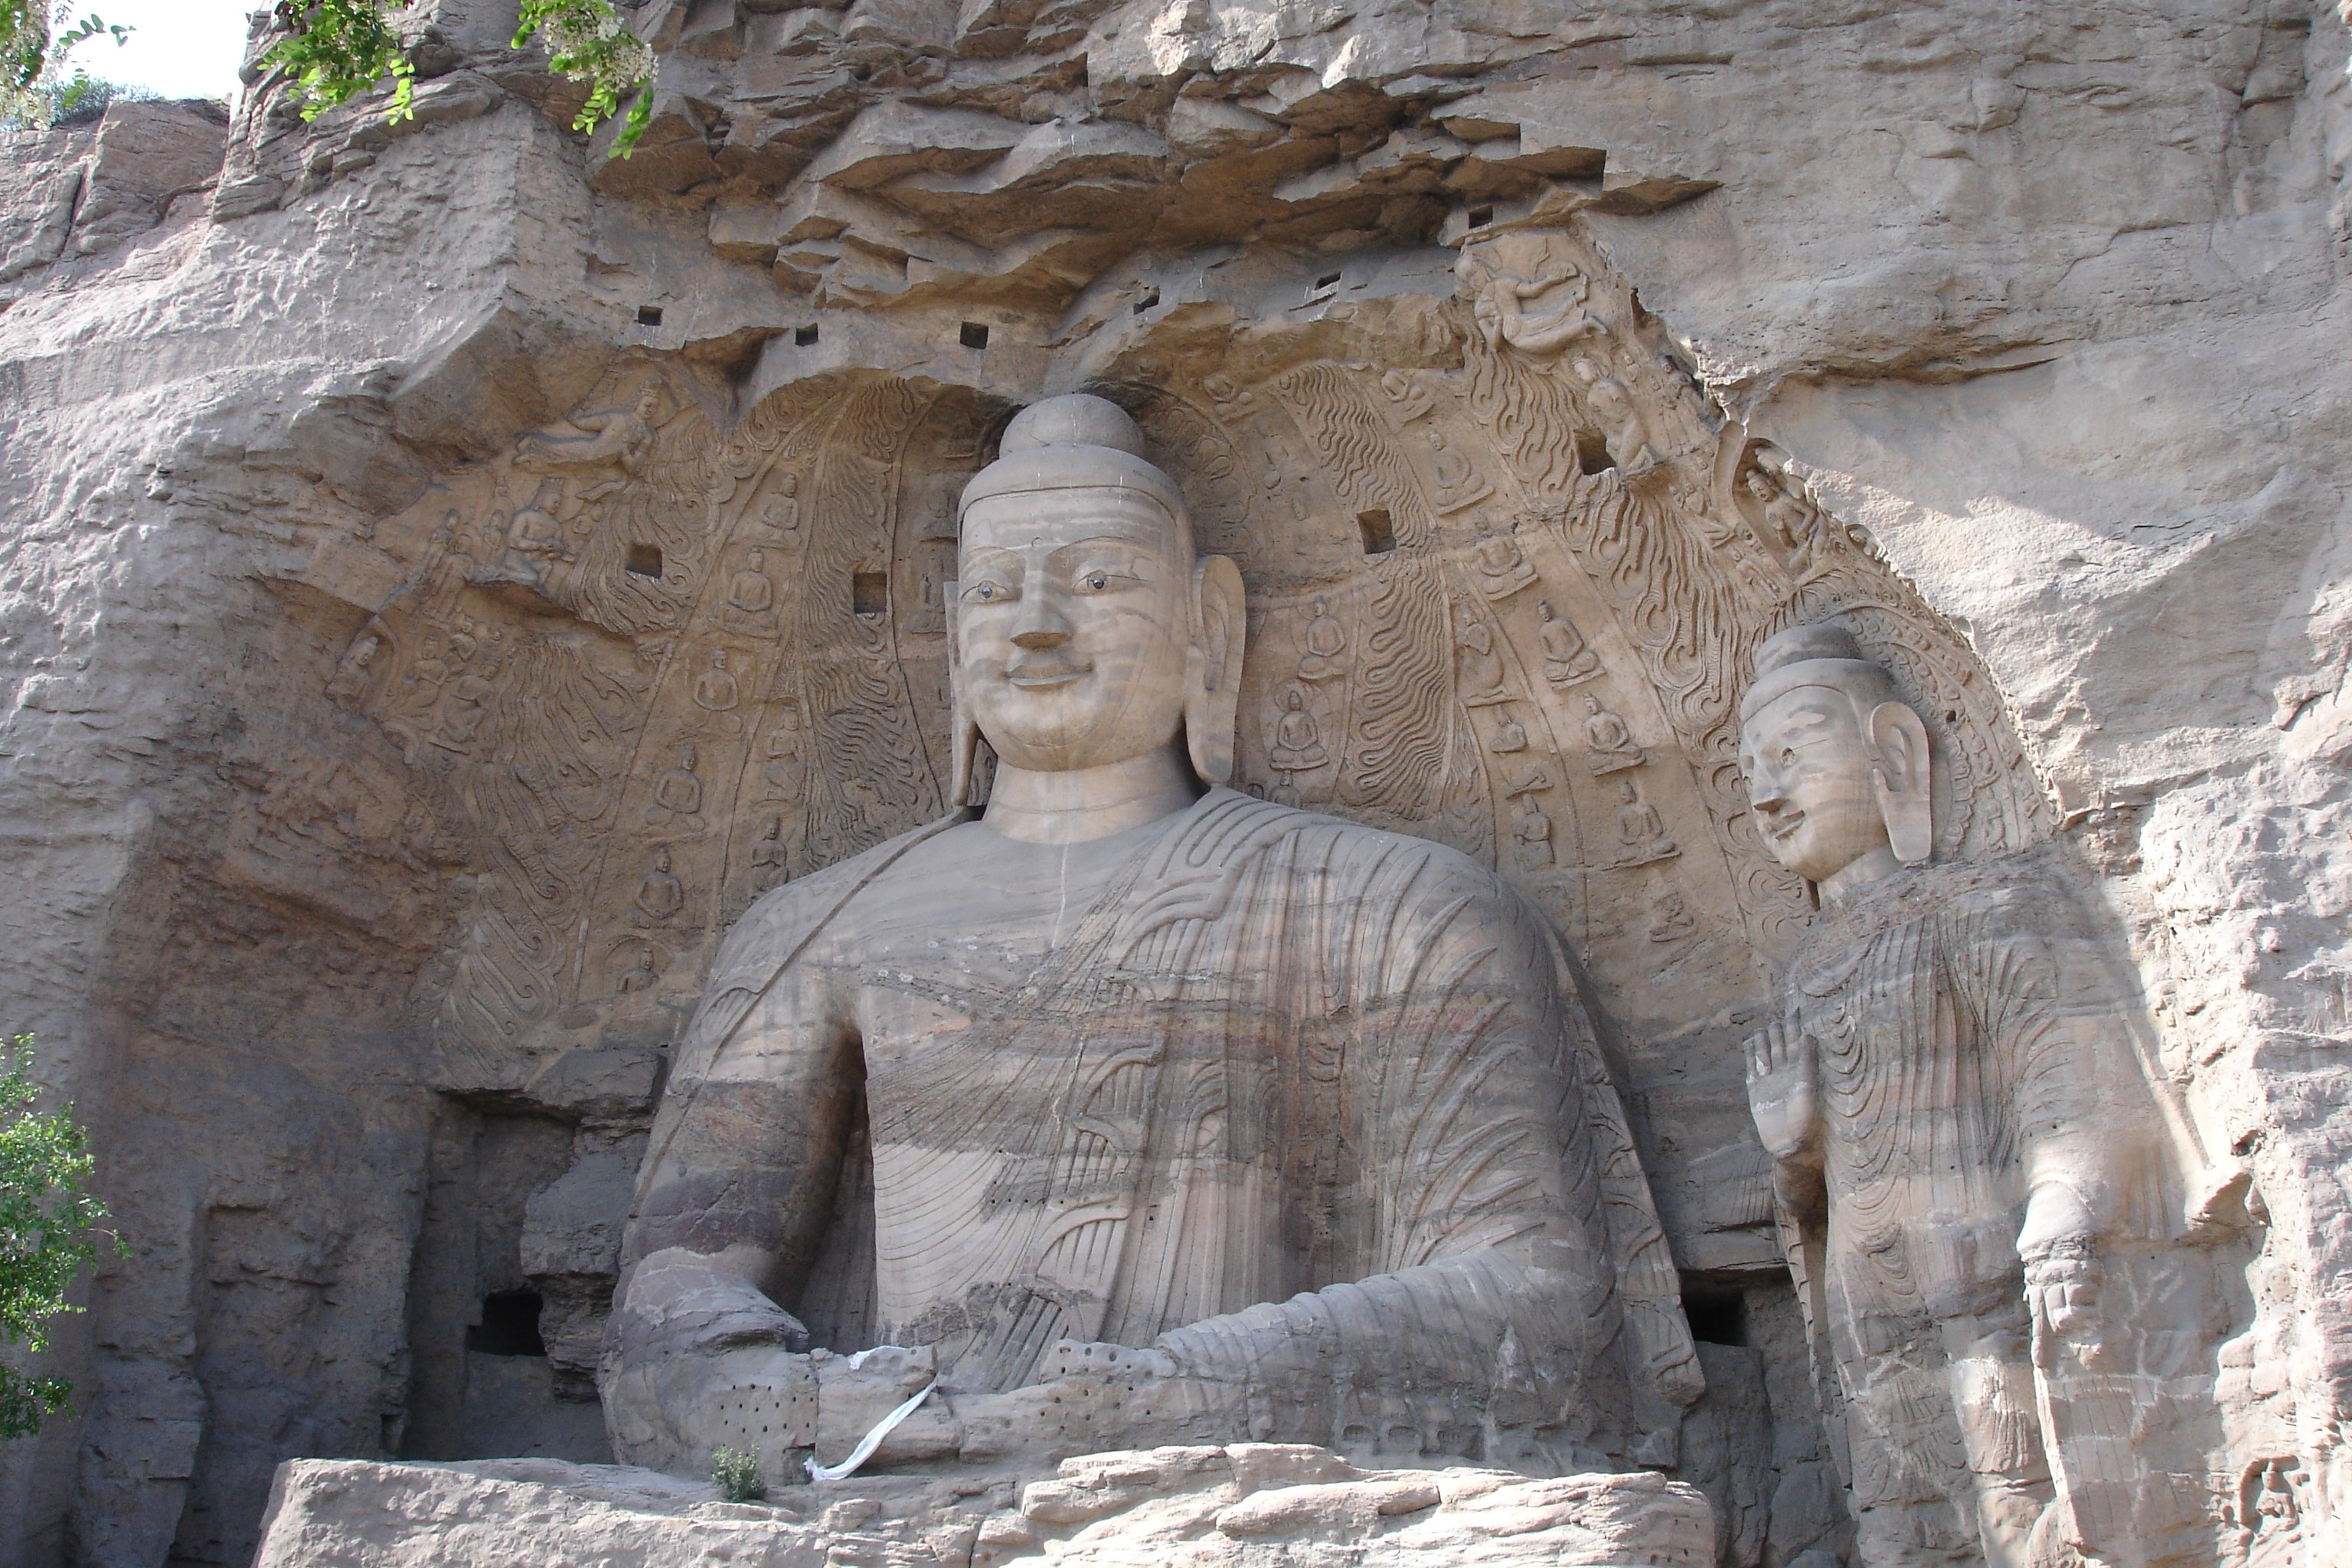
rock, monument, statue, place of worship, sculpture, temple, ruins, buddha, history, carving, relief, china, stele, archaeological site, stone carving, hindu temple, ancient history, datong, maya civilization, yungang grottoes